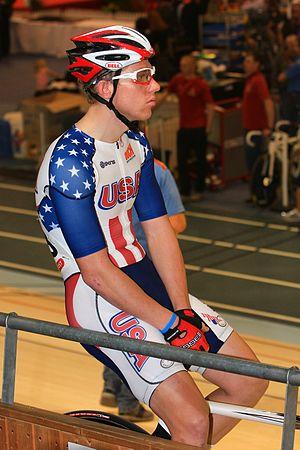
Daniel Holloway, né le 21 mai 1987 à Morgan Hill, est un coureur cycliste américain, membre de l'équipe Texas Roadhouse.